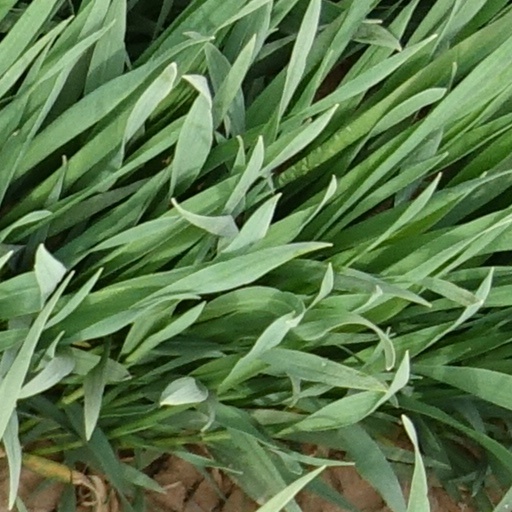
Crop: wheat